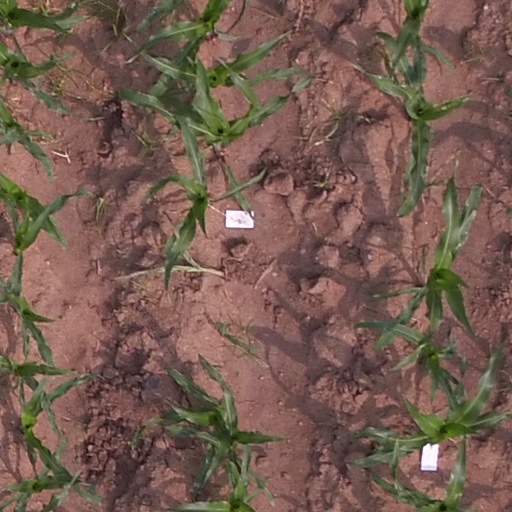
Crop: maize; corn